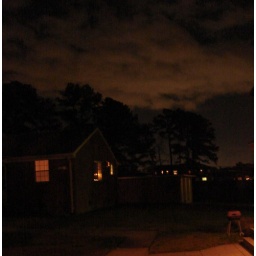
My attempt to take a picture of the trees against the evening sky